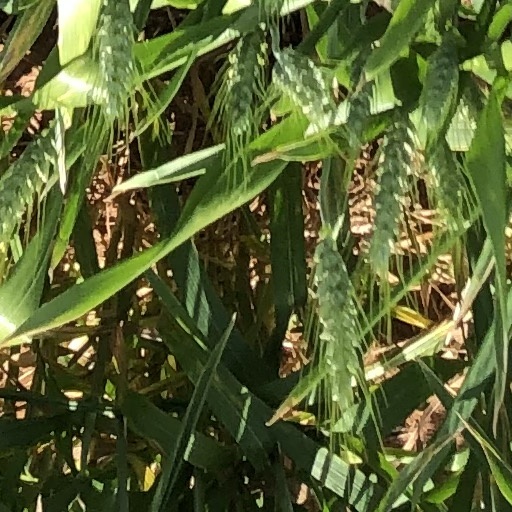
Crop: wheat